Mauser Model 1893

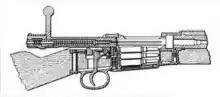
Illustration of the Model 1893 action

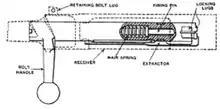
Illustration of the Mauser bolt

The M1893 was manufactured in two variants for Spain, a standard rifle with a barrel and a short carbine with a barrel. According to historian John Walter, however, the short version might have been an experimental design only. Both of these variants were chambered in the 7 mm caliber developed by Mauser, and the barrel had 4-groove rifling with a right-hand twist. The rifling twist rate was 1 revolution in . The 7 mm ammunition was fired at a muzzle velocity of from the standard rifle-length barrel. The rifle weighed , while the carbine weighed about . Another variant, built for the Ottoman Army, had the same 29.06-inch barrel as the Spanish rifle, but it was chambered in the slightly larger 7.65×53mm Mauser round. The Ottoman variant weighed about .